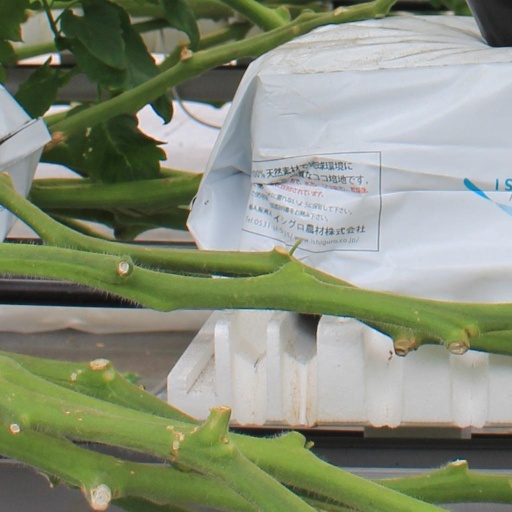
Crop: tomato